Ariana Marie

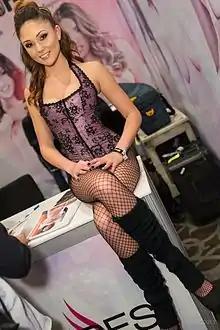
Ariana Marie at the AVN Adult Entertainment Expo in Las Vegas on January 22, 2015

In 2015, Marie expressed disagreement with proposed laws that would require pornographic actors to use condoms, noting that they are a distraction when filming, and expressing her trust in the process performers go through to be tested for sexually transmitted diseases. Marie stated in a 2018 "Cosmopolitan" article that her preferred condom is Lifestyles SKYN, which Marie claims cause less irritation than other condoms. According to Marie, "I've given blowjobs with guys wearing it and I don't even smell or taste anything. That makes me happy, because normally I'd gag, but not with these ones". In August 2018, "The Daily Dot" named her one of the 30 top porn stars in virtual reality.